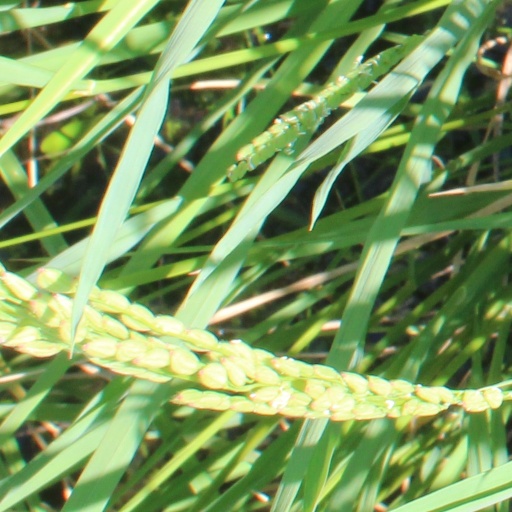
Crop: rice